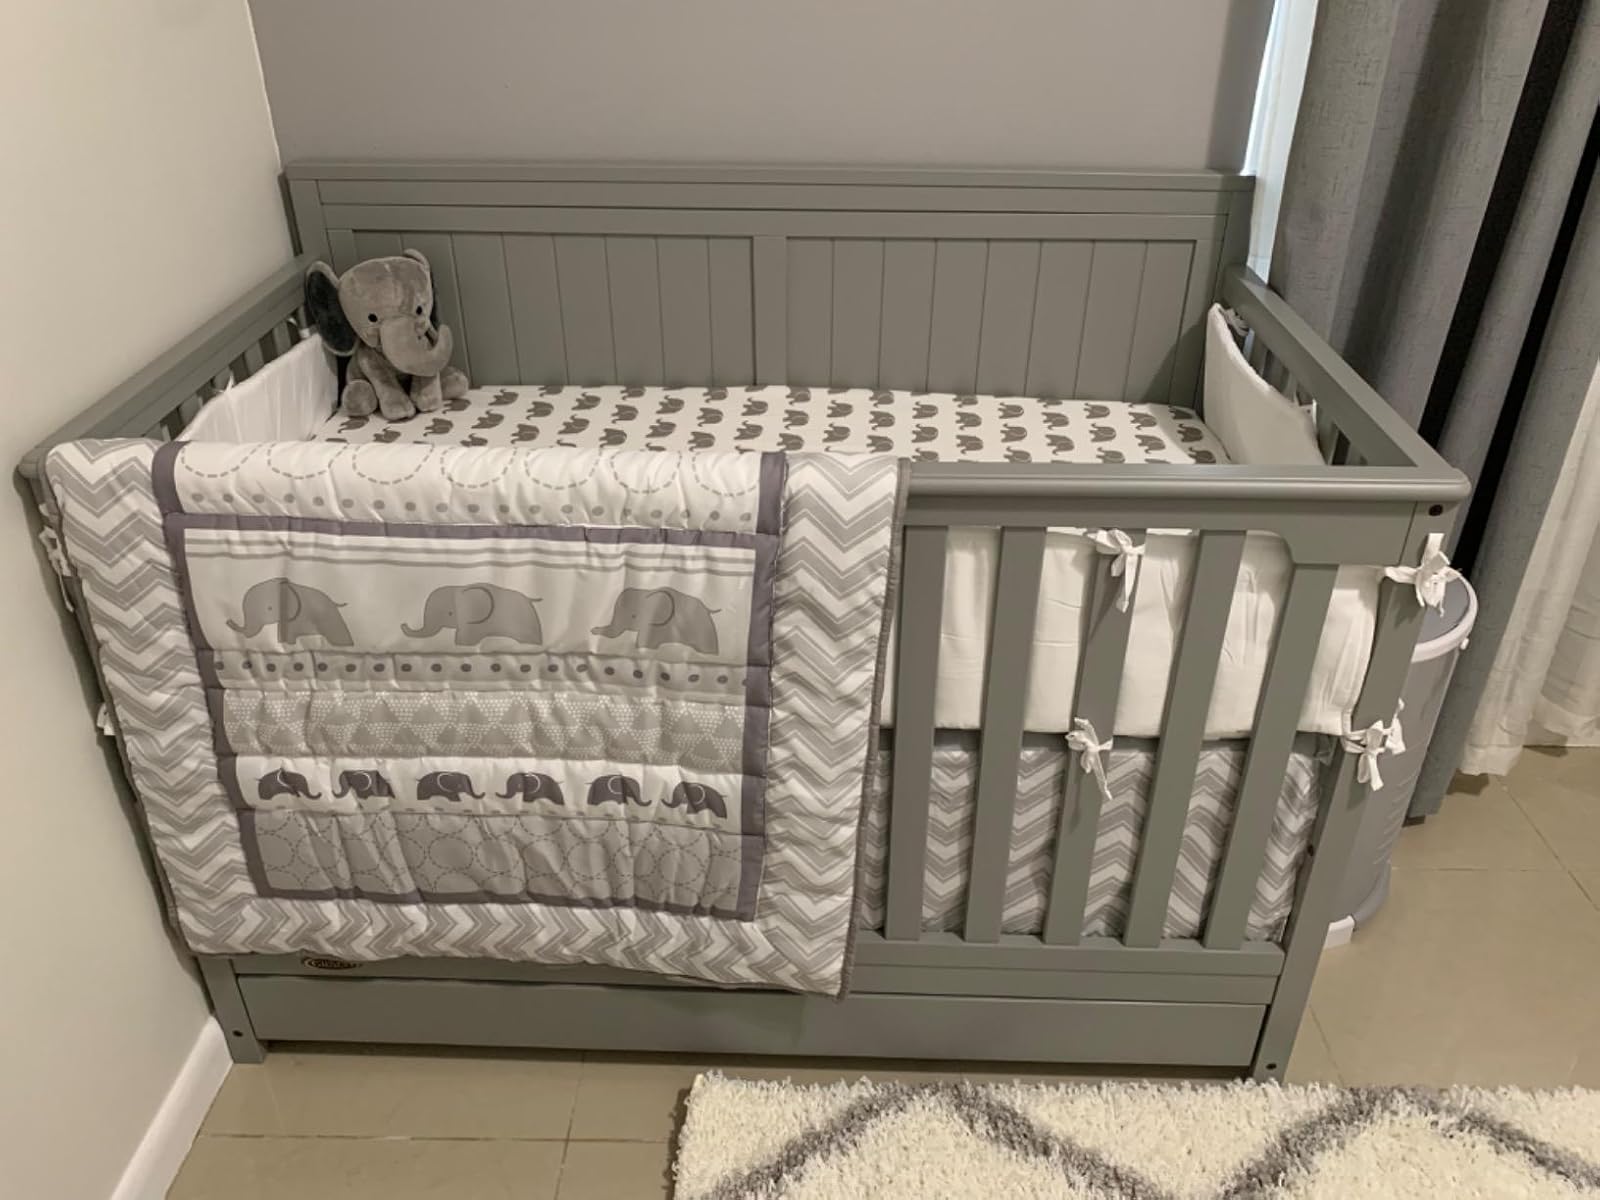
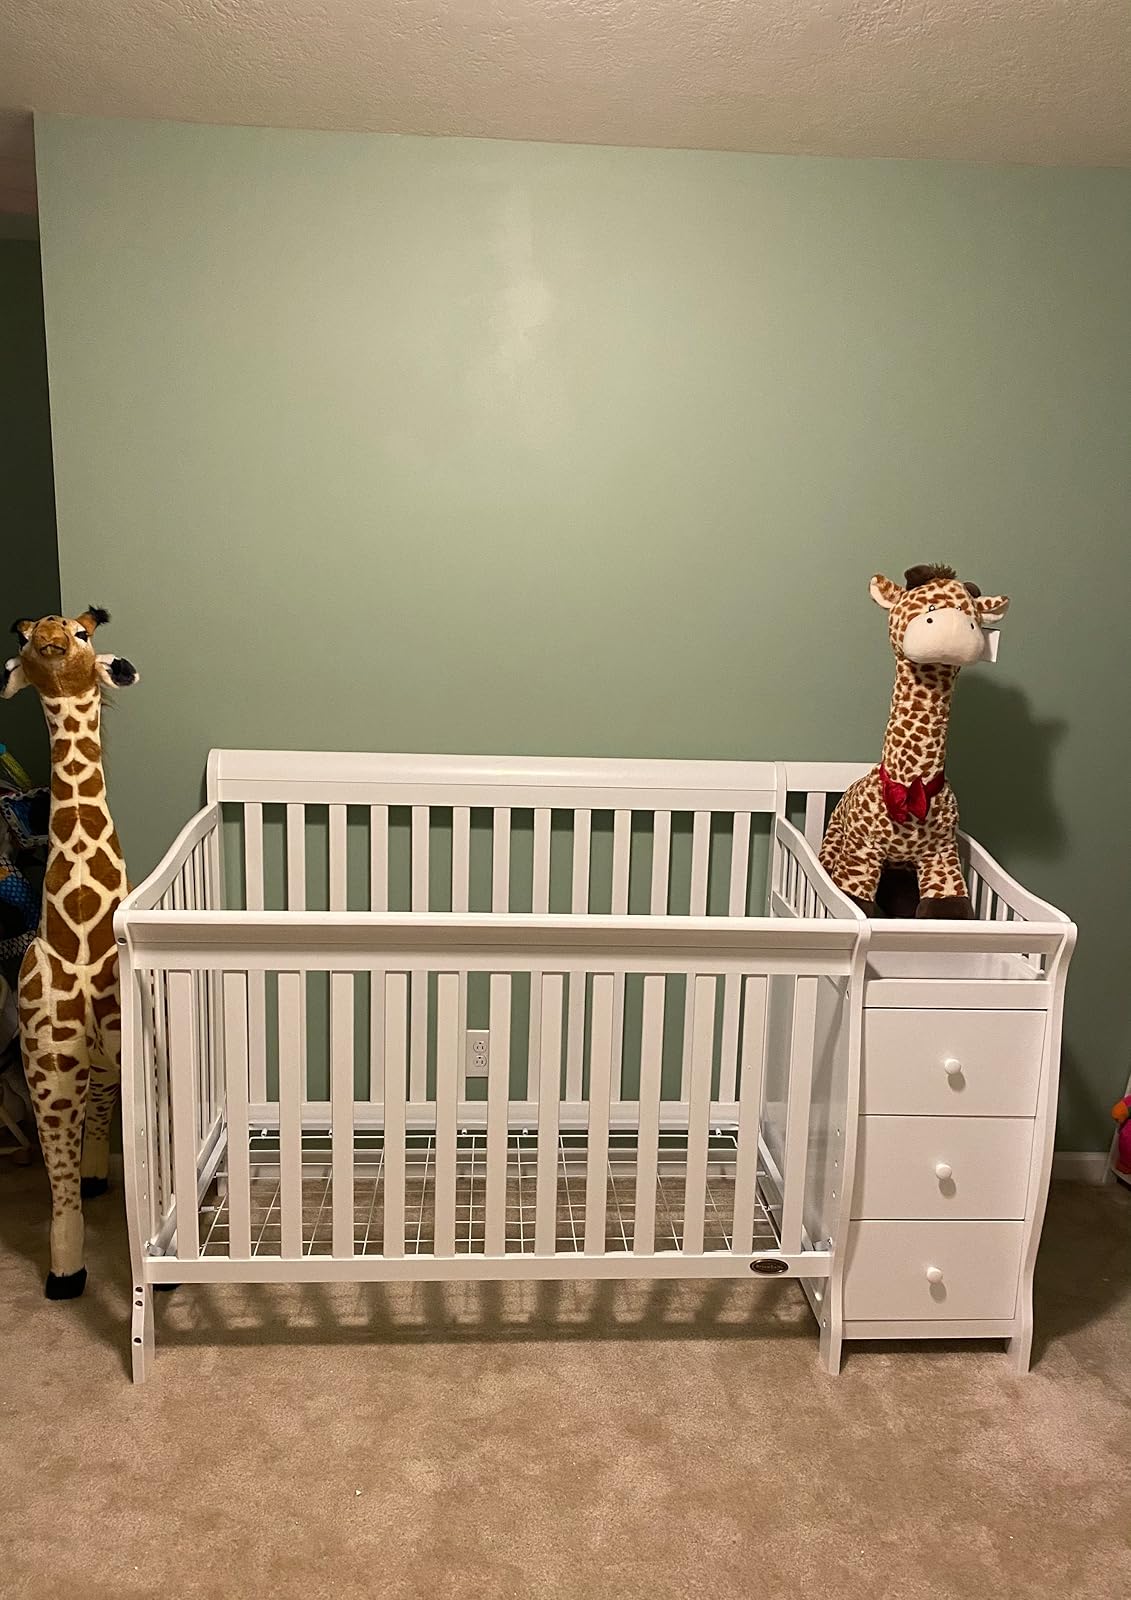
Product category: products_crib
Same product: no